Video games in China

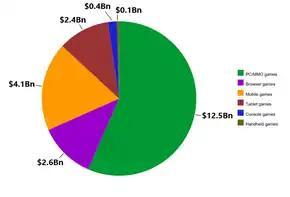

The Chinese gaming industry has rapidly evolved into one of the world's largest markets, with over half a billion players and significant contributions to the global gaming economy. Representing roughly 25% of the worldwide video game industry revenue, China's gaming ecosystem has surpassed the United States in market size and earned its reputation as the “Games Industry Capital of the World.” Beyond its economic influence, China's role in esports and cultural exports through games underscores its growing importance on the global stage.